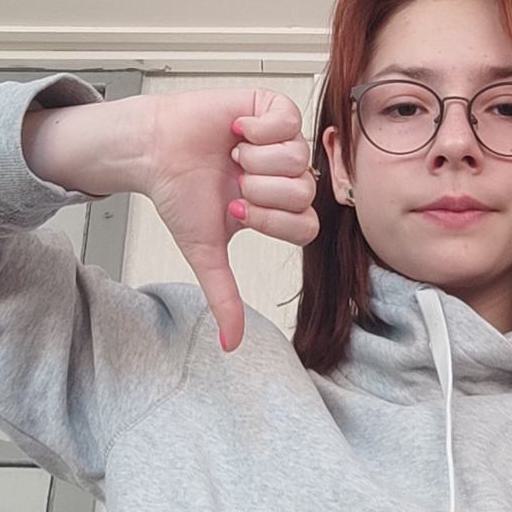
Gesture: dislike